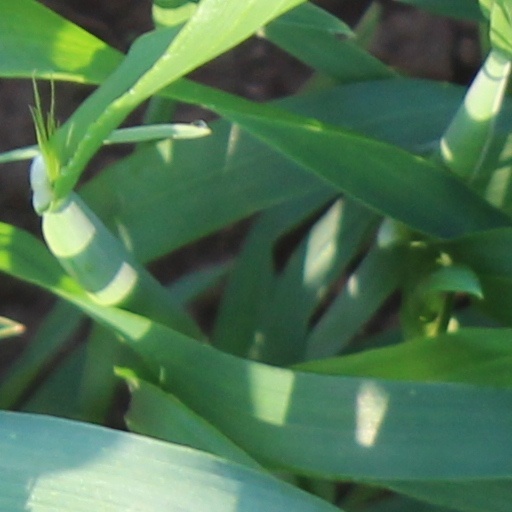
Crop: wheat